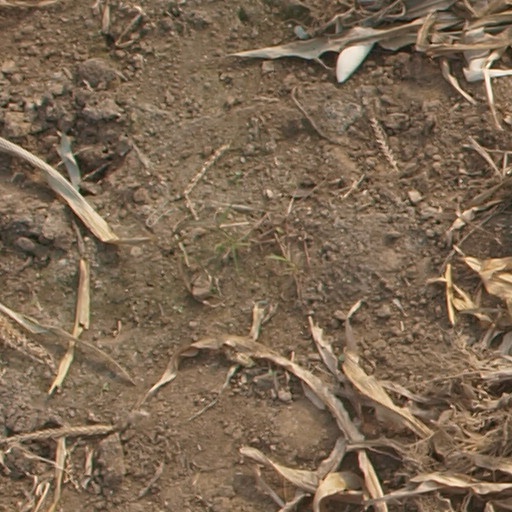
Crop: maize; corn